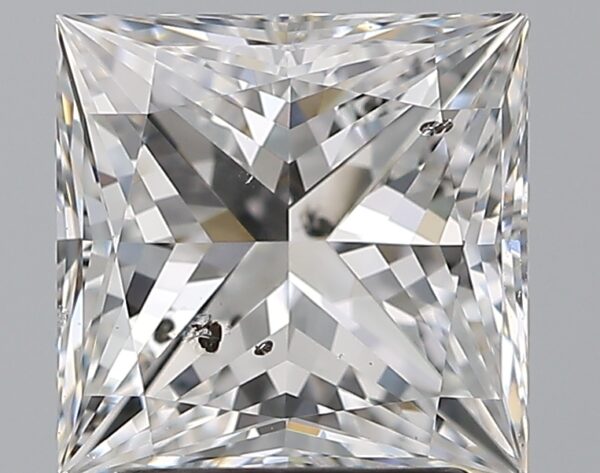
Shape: princess
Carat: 2.2
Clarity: SI2
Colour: E
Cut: EX
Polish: EX
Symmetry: VG
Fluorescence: N
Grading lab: GIA
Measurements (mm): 7.19 x 7.14 x 5.22